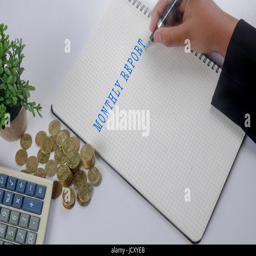
close - up of a businessman writing report with stack of coins